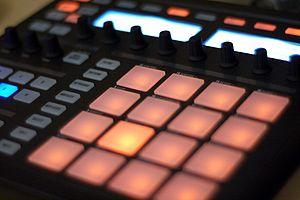
Native Instruments Software Synthesis GmbH est une entreprise fabriquant des instruments de musique électroniques, en grande partie des logiciels mais également du matériel. Ceux-ci sont destinés aux musiciens professionnels, producteurs, DJs ou ingénieurs du son, ainsi qu'aux home-studistes. Elle fut fondée en 1996 et est basée à Berlin avec un autre bureau à Los Angeles.
Maschine est une groovebox logicielle, associée à une gamme de surfaces de contrôle, développée par Native Instruments.